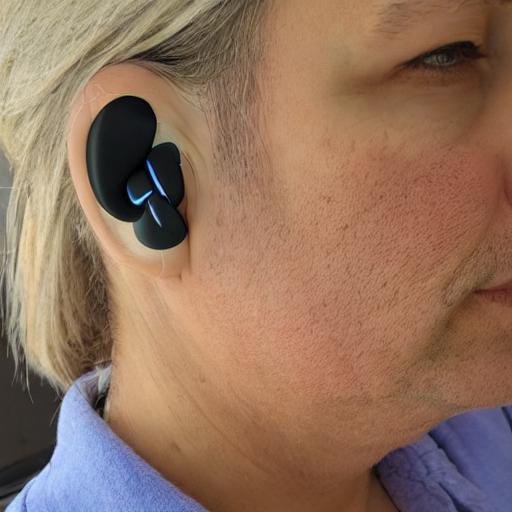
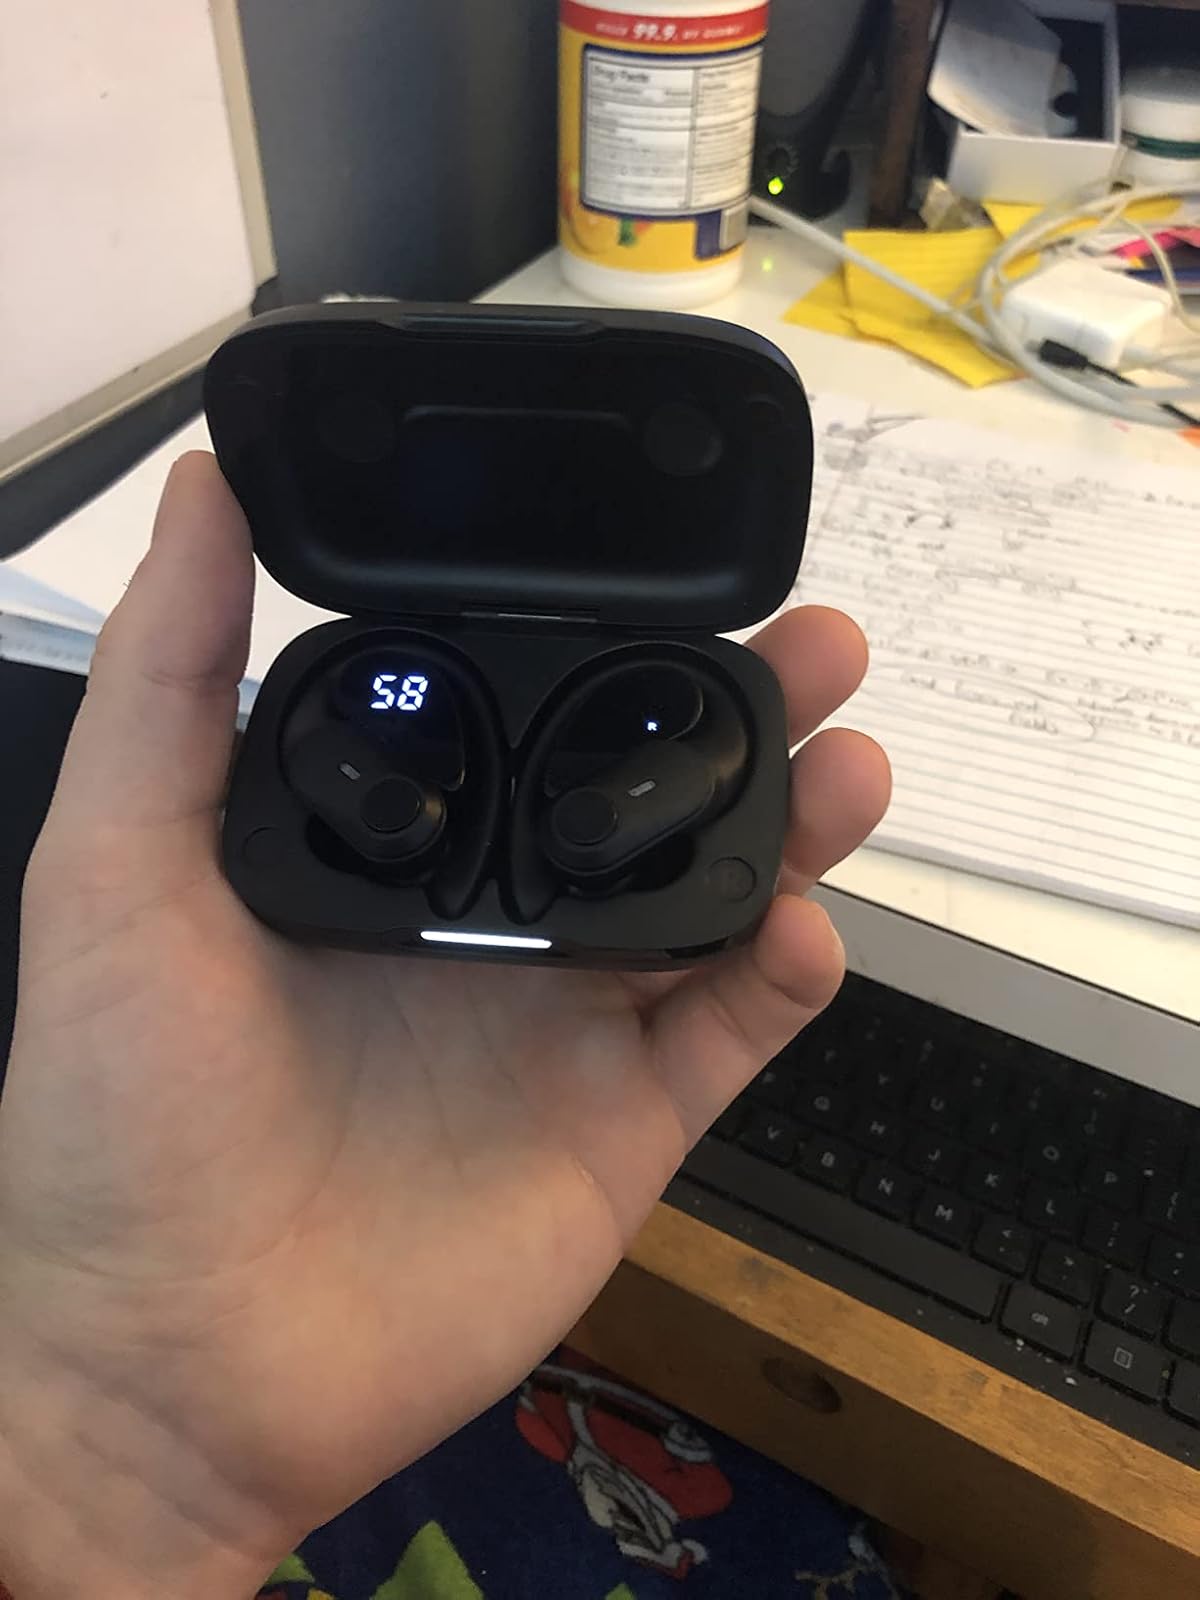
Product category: earbuds
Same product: no